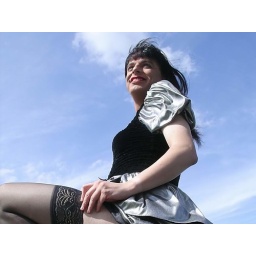
Wearing a girly dress under this wonderful blue sky makes me feel sooooo alive!